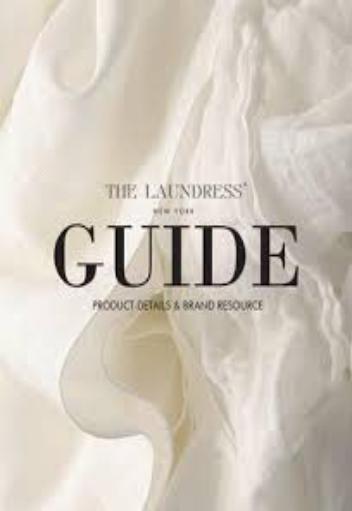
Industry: Necessities